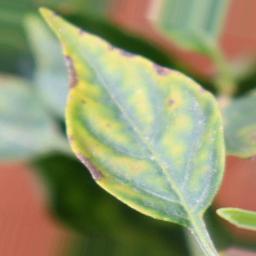
Label: nutritional